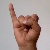
The image shows a hand gesture representing the letter 'I' in Indian Sign Language.